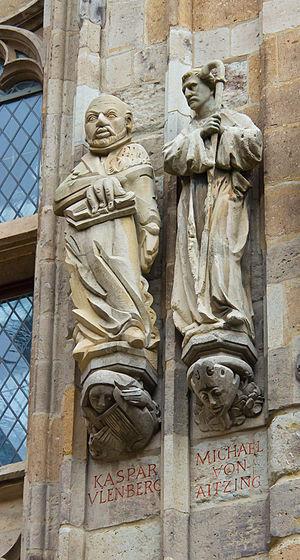
Michel Eyzinger, Freiherr Michael von Aitzing ou Eitzing, né vers 1530 à Obereitzing et mort en 1598 à Bonn, est un noble autrichien, diplomate, historien et écrivain. Il conçoit une méthode de numérotation des ancêtres popularisée ultérieurement et connue aujourd'hui sous le nom de numérotation de Sosa-Stradonitz pour identifier les individus dans une généalogie ascendante.